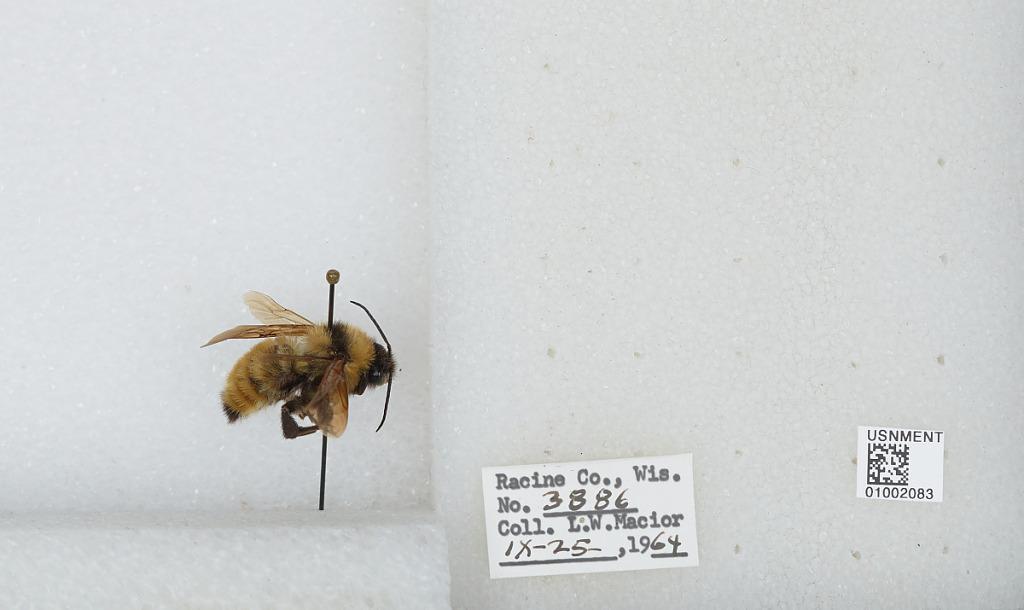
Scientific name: Bombus (Fervidobombus) fervidus fervidus (Fabricius)
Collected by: L. Macior
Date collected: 1964-9-25
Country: United States
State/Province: Wisconsin
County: Racine
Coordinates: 42.78, -87.76